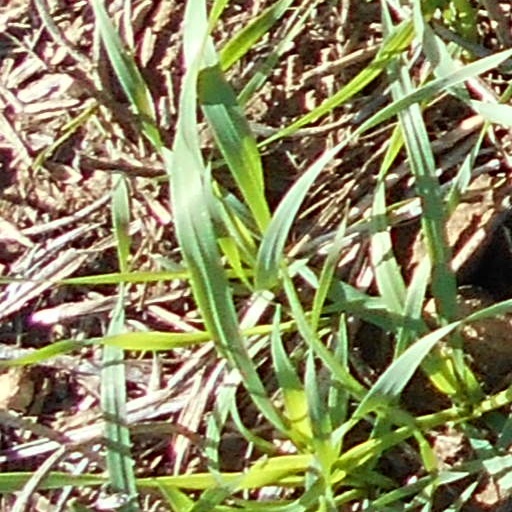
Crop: wheat